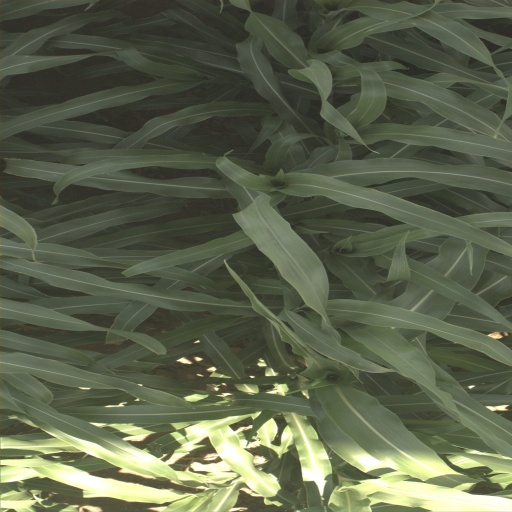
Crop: sorghum